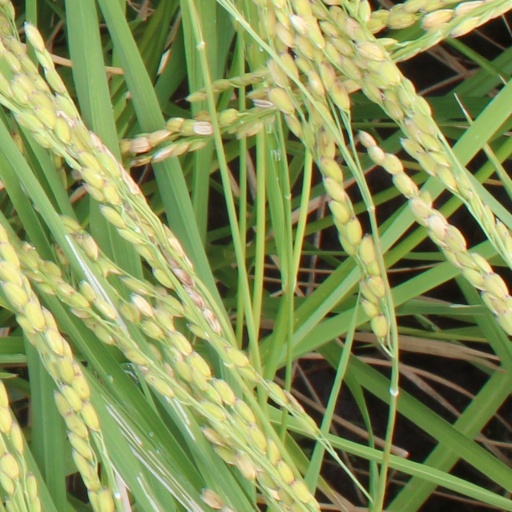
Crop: rice